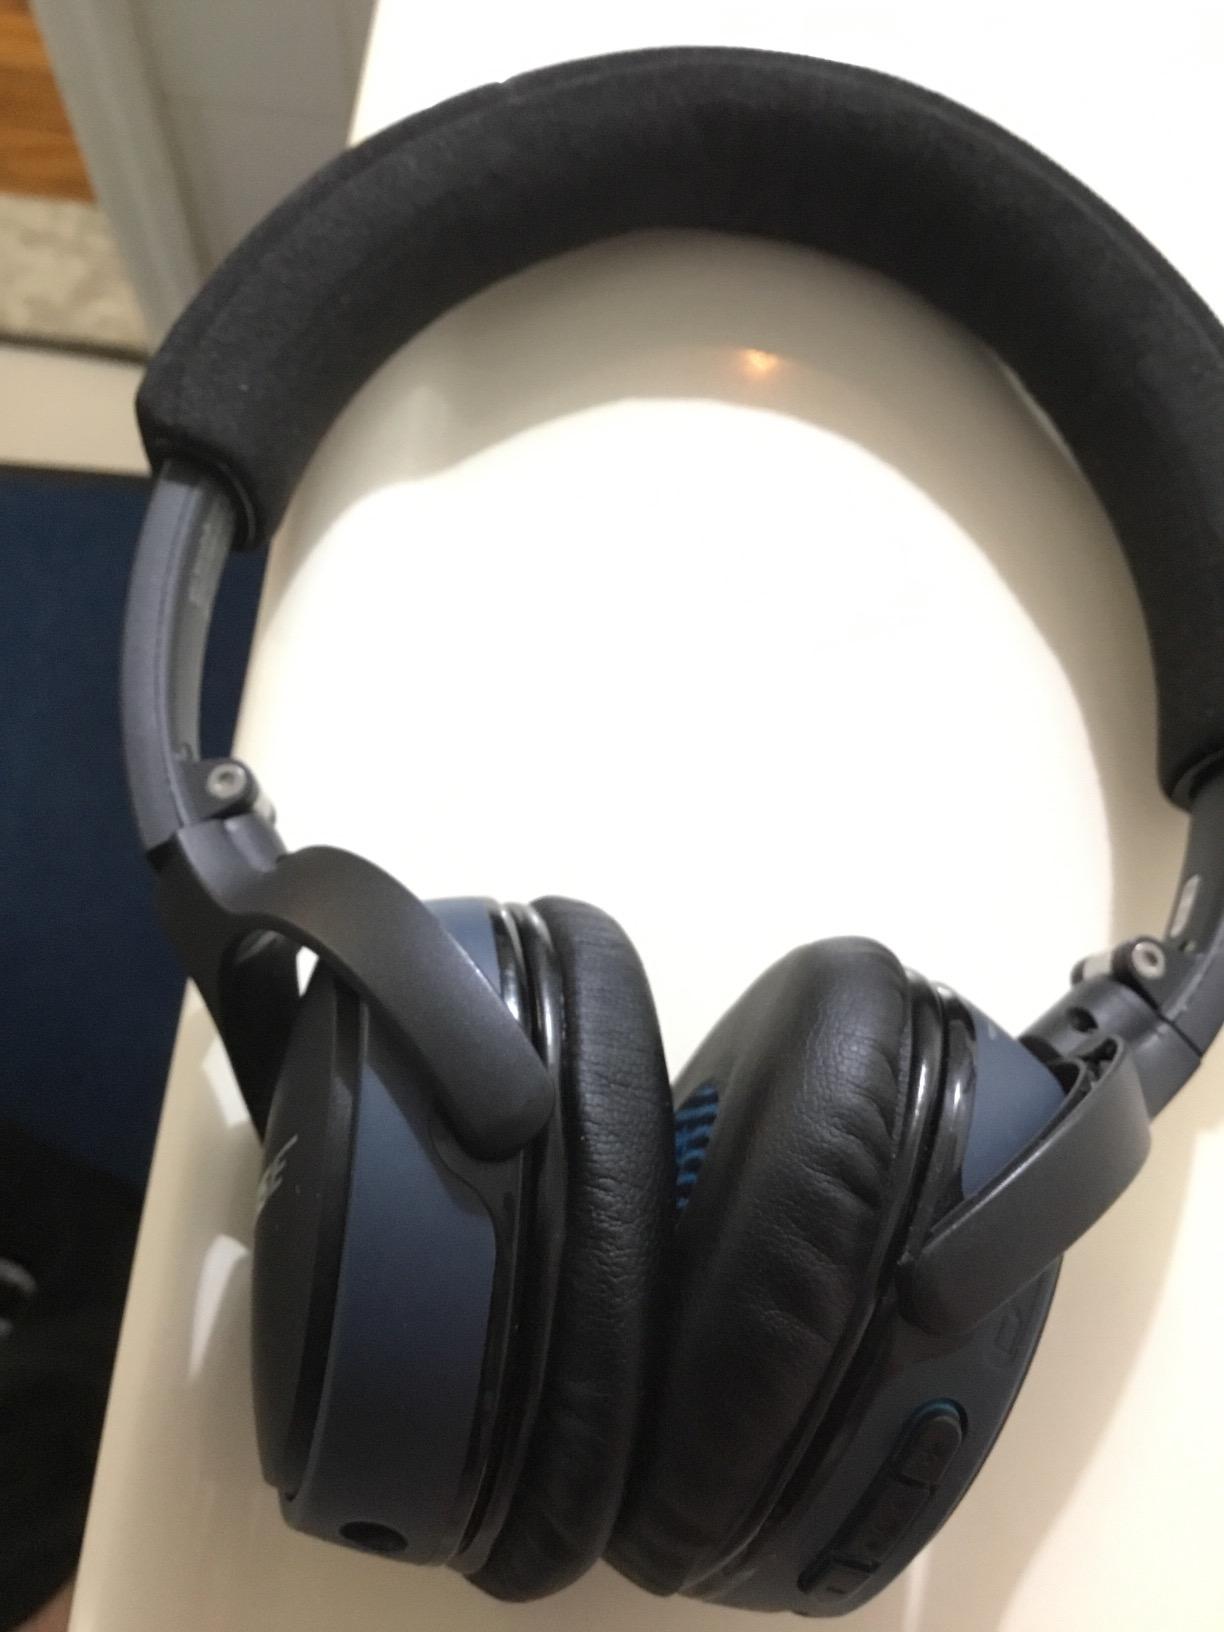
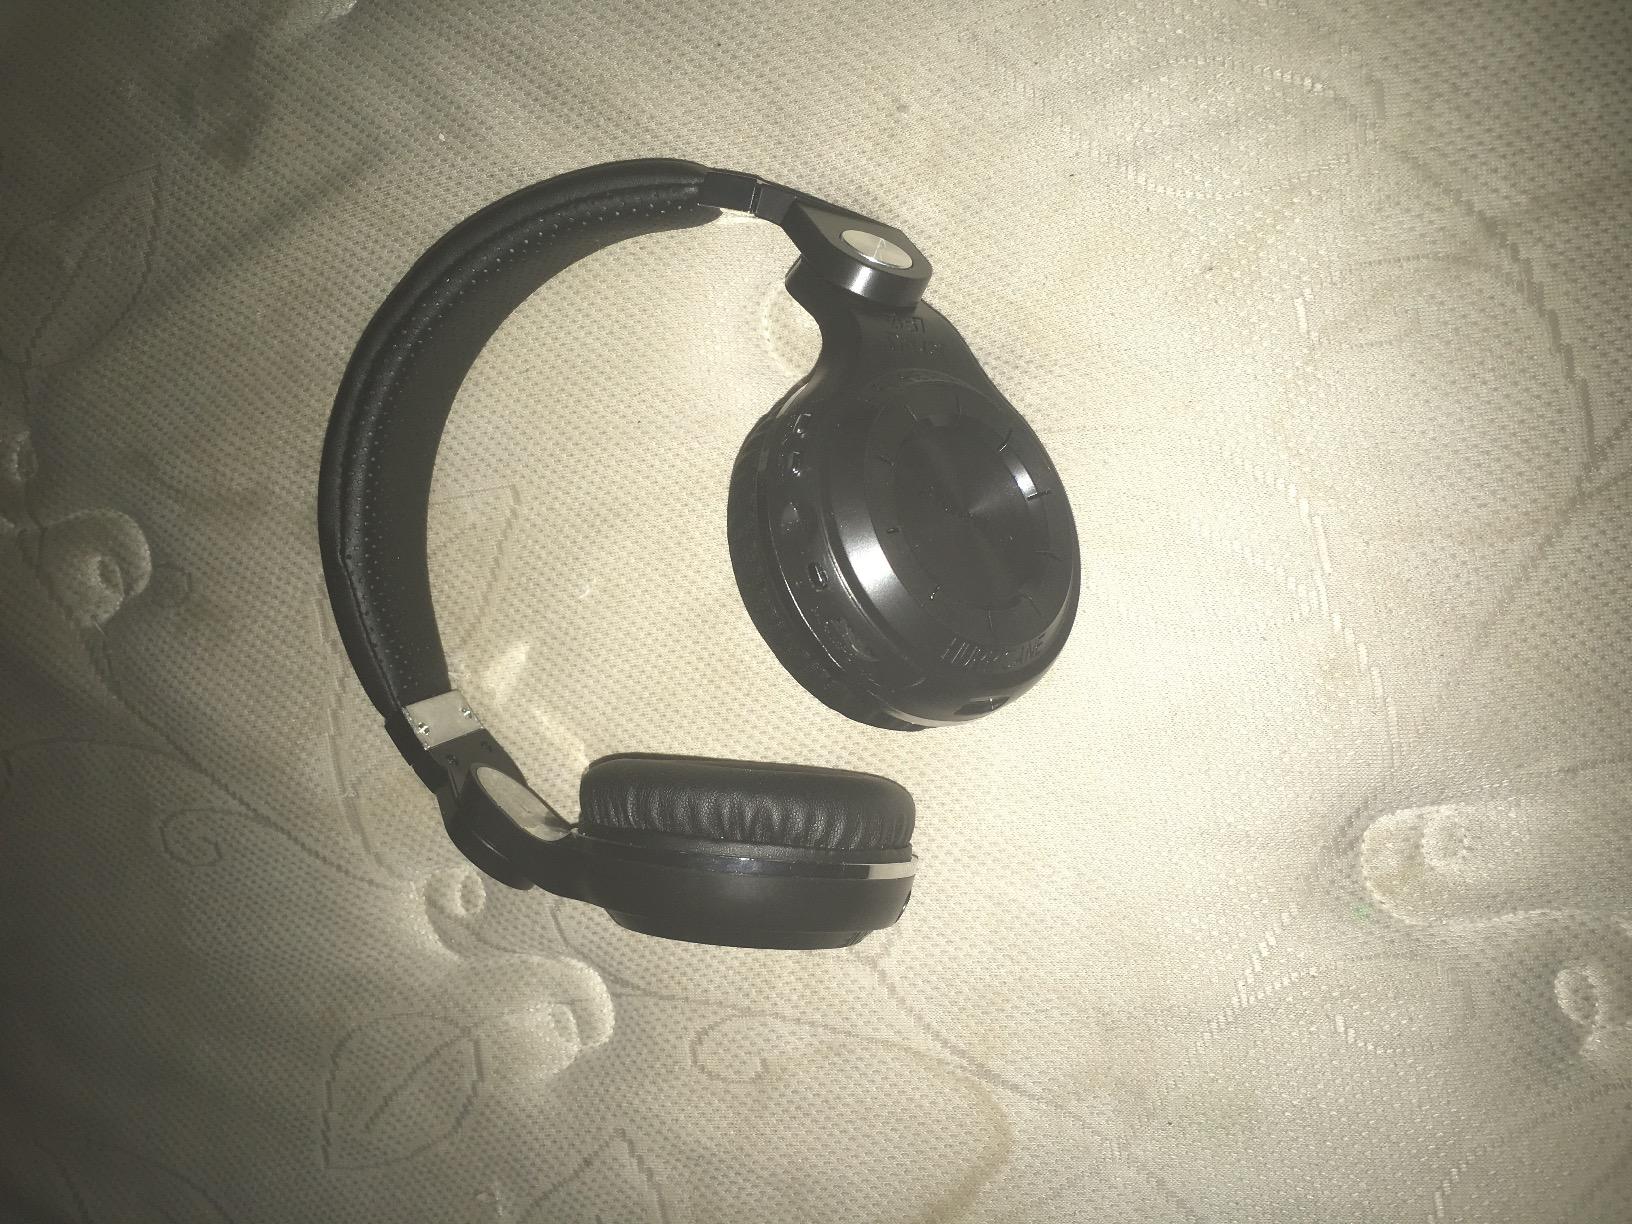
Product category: headphones
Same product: no